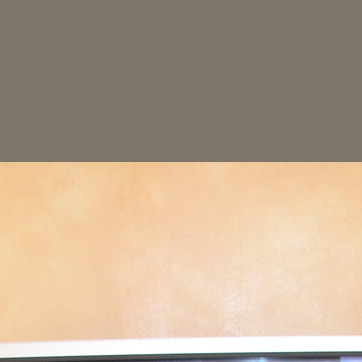
Material: painted